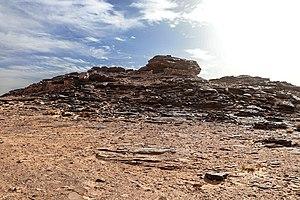
L’Agrour d’Amogjar est un tertre rocheux de 690 m de haut au sommet de la passe d'Amogjar, dans l’Adrar en Mauritanie. Ses abris sous-roche, appelés site rupestre d’Agrour, abritent l’ensemble de stations de peintures rupestres le plus riche du pays. La dégradation a effacé une partie des fresques. Un enclos protège quelques-uns des abris et l’accès est payant.